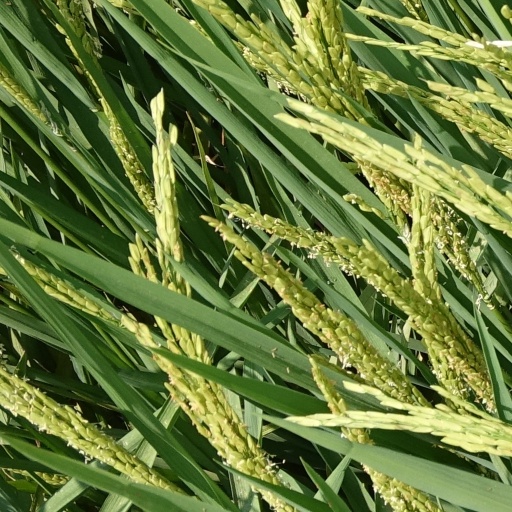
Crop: rice